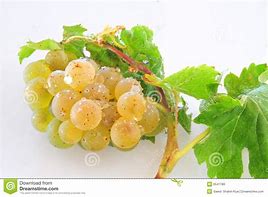
Label: Grapes